Isaac Brock (musician)

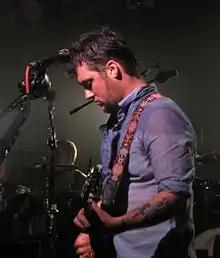
Brock performing in 2010

Isaac Kristofer Brock (born July 9, 1975) is an American musician and singer-songwriter. He is the lead vocalist, principal songwriter, guitarist and only constant member of the indie rock band Modest Mouse, as well as his side project band, Ugly Casanova.